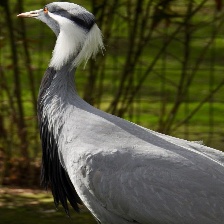
Species: DEMOISELLE CRANE
Scientific name: GRUS VIRGO
ImageNet parent category: crane